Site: brandenburg
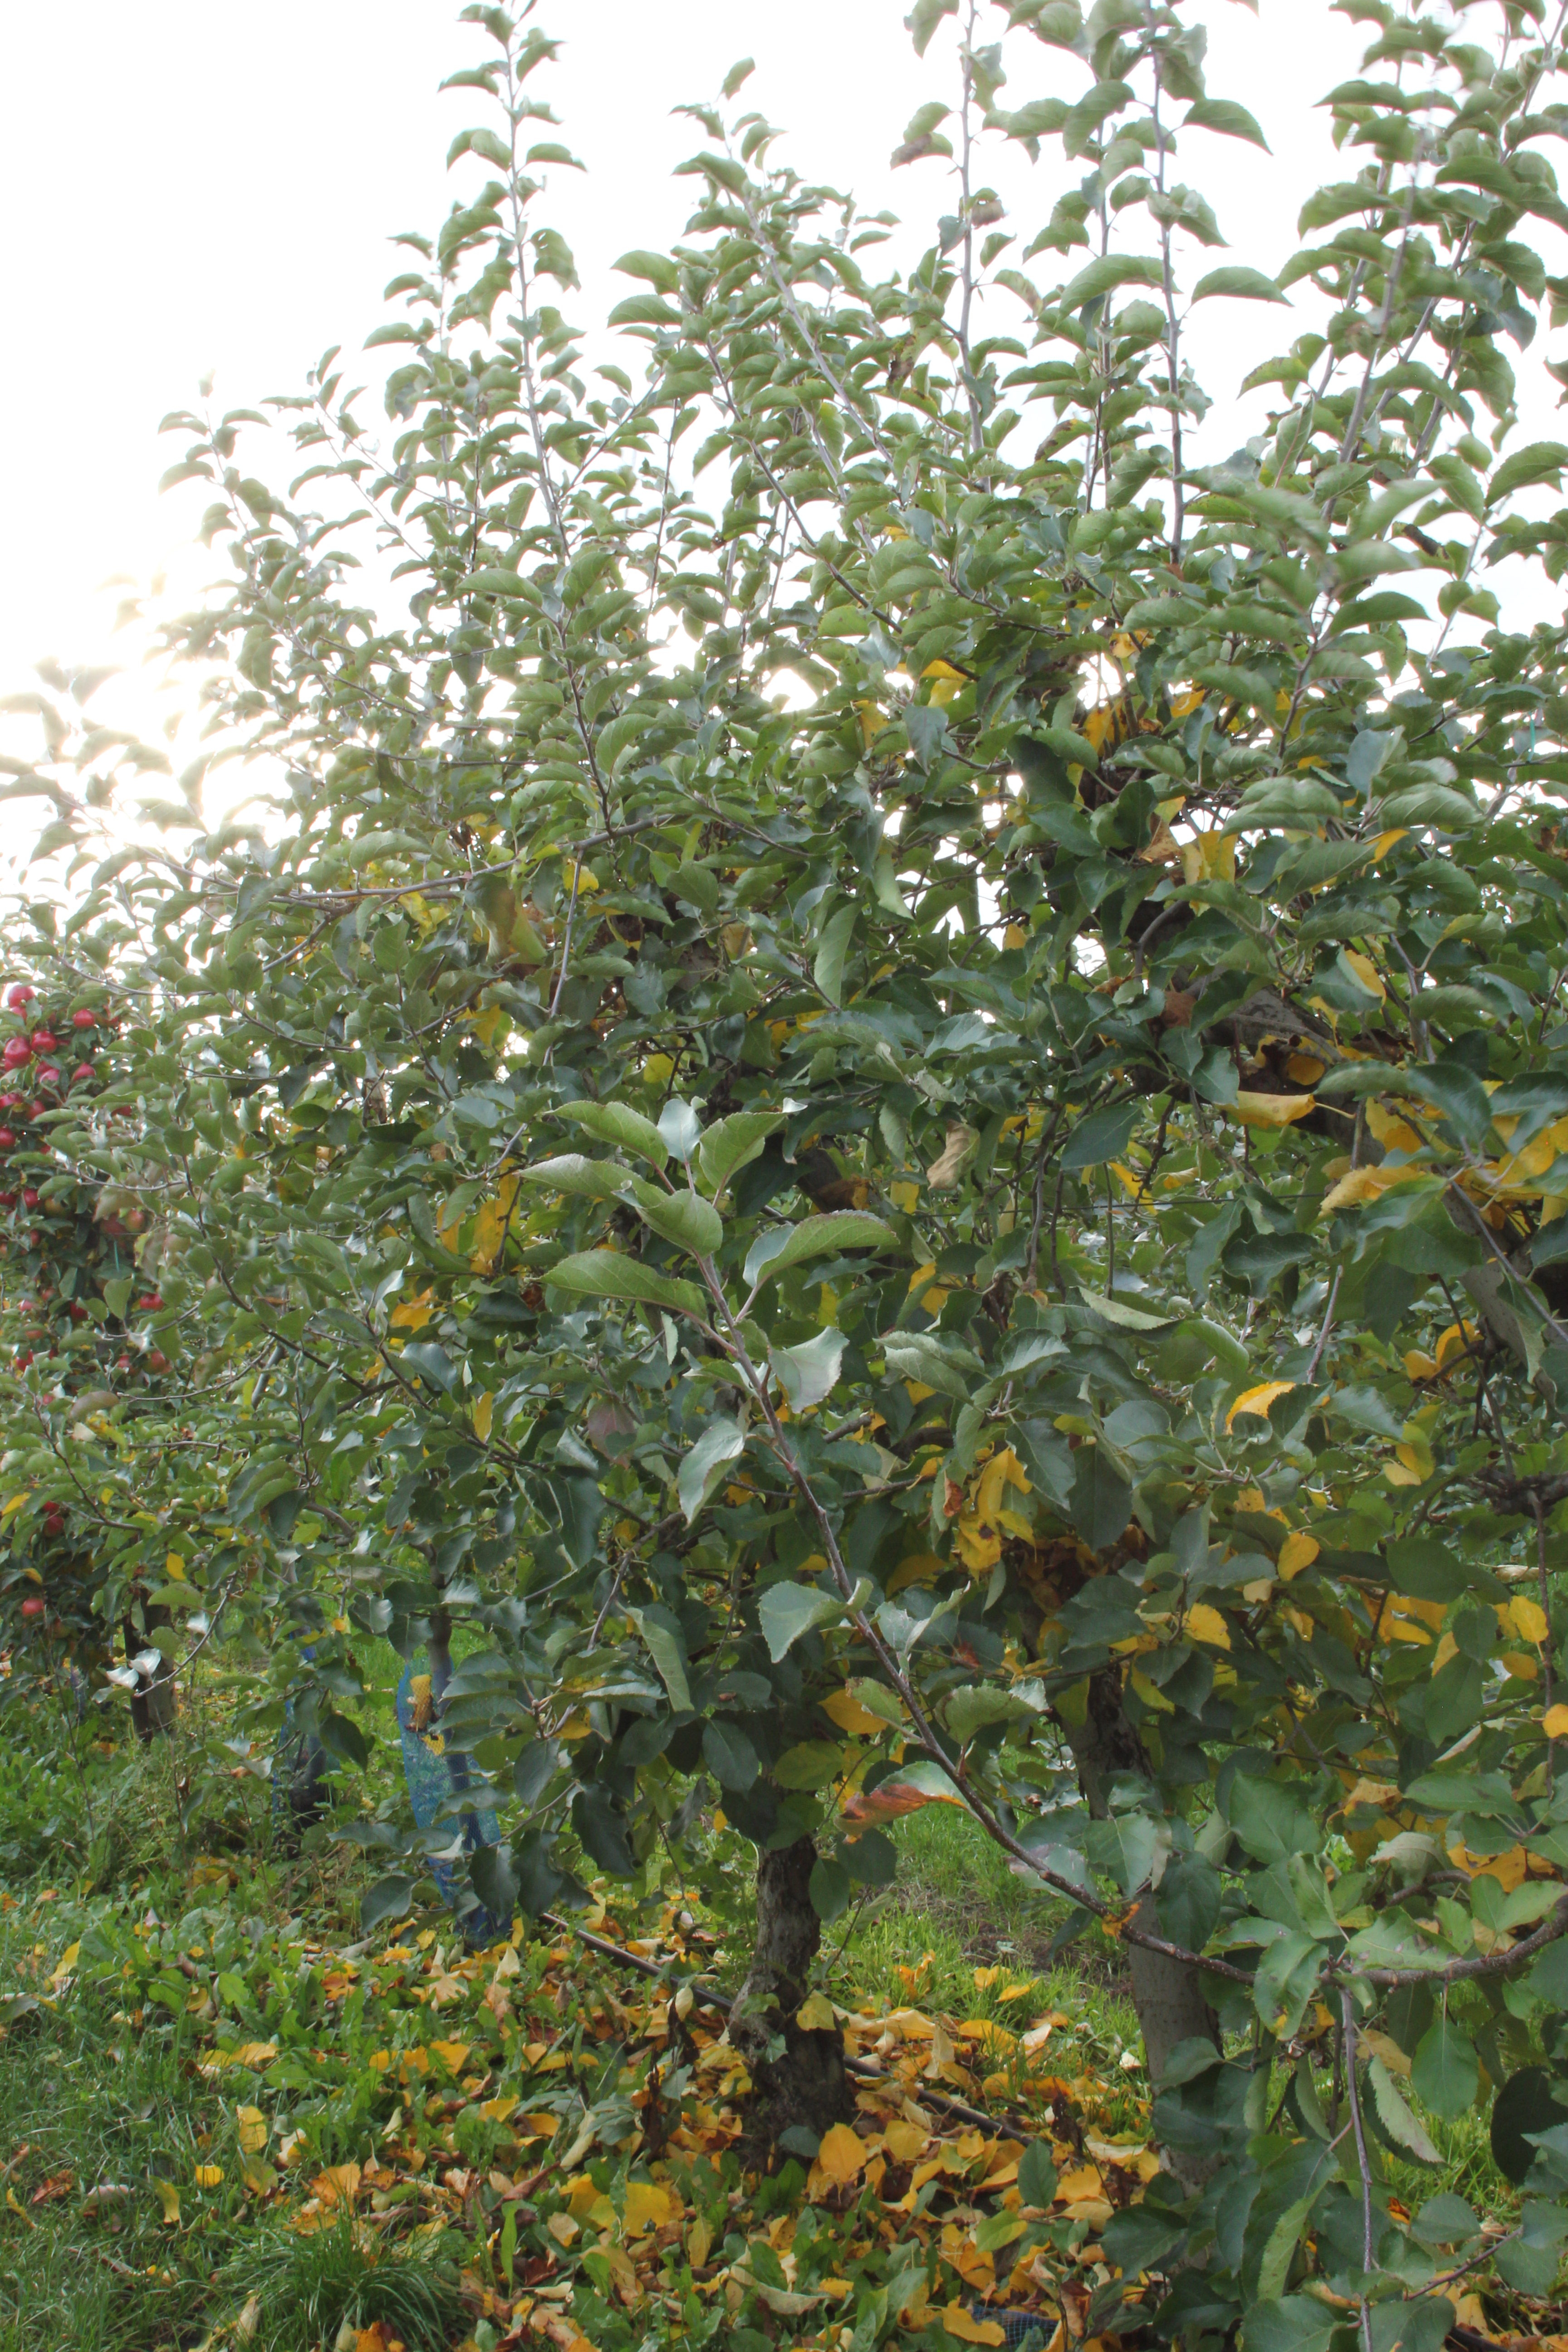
Growth stage (BBCH 91): Senescence, beginning of dormancy